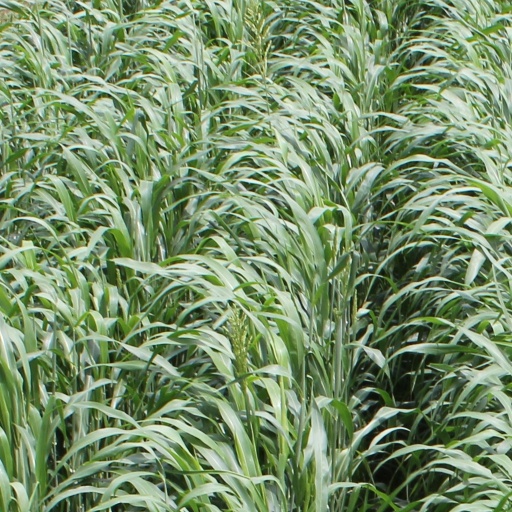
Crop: sorghum